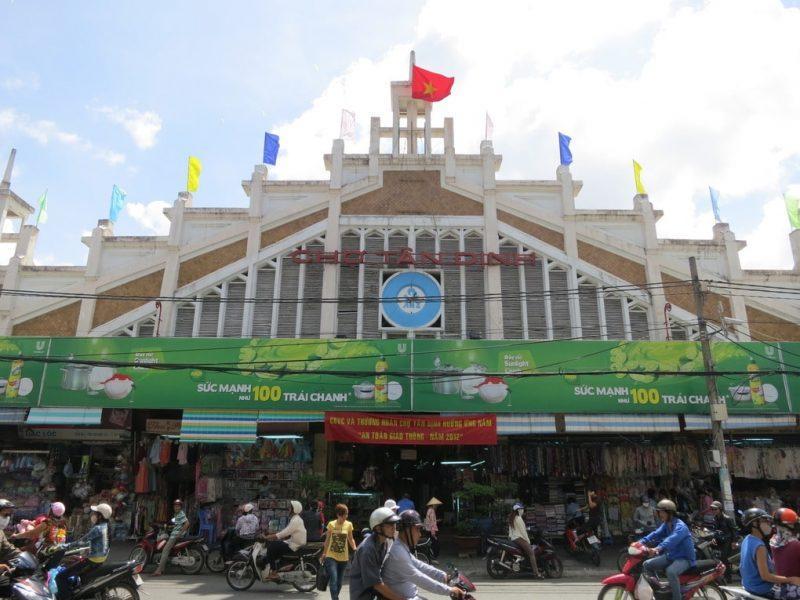
có một khu chợ xuất hiện ở trong bức ảnh